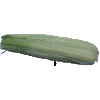
Label: corn_husk